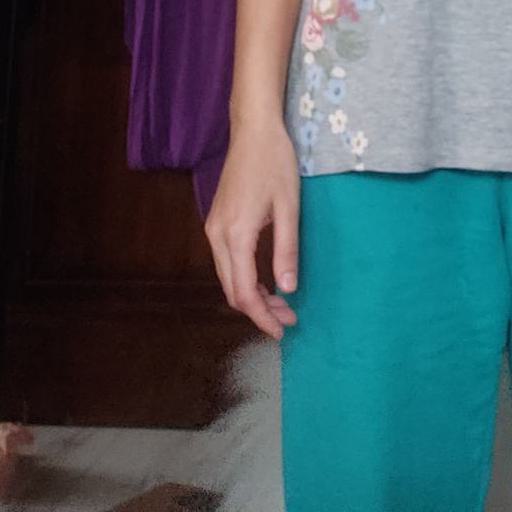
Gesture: no_gesture